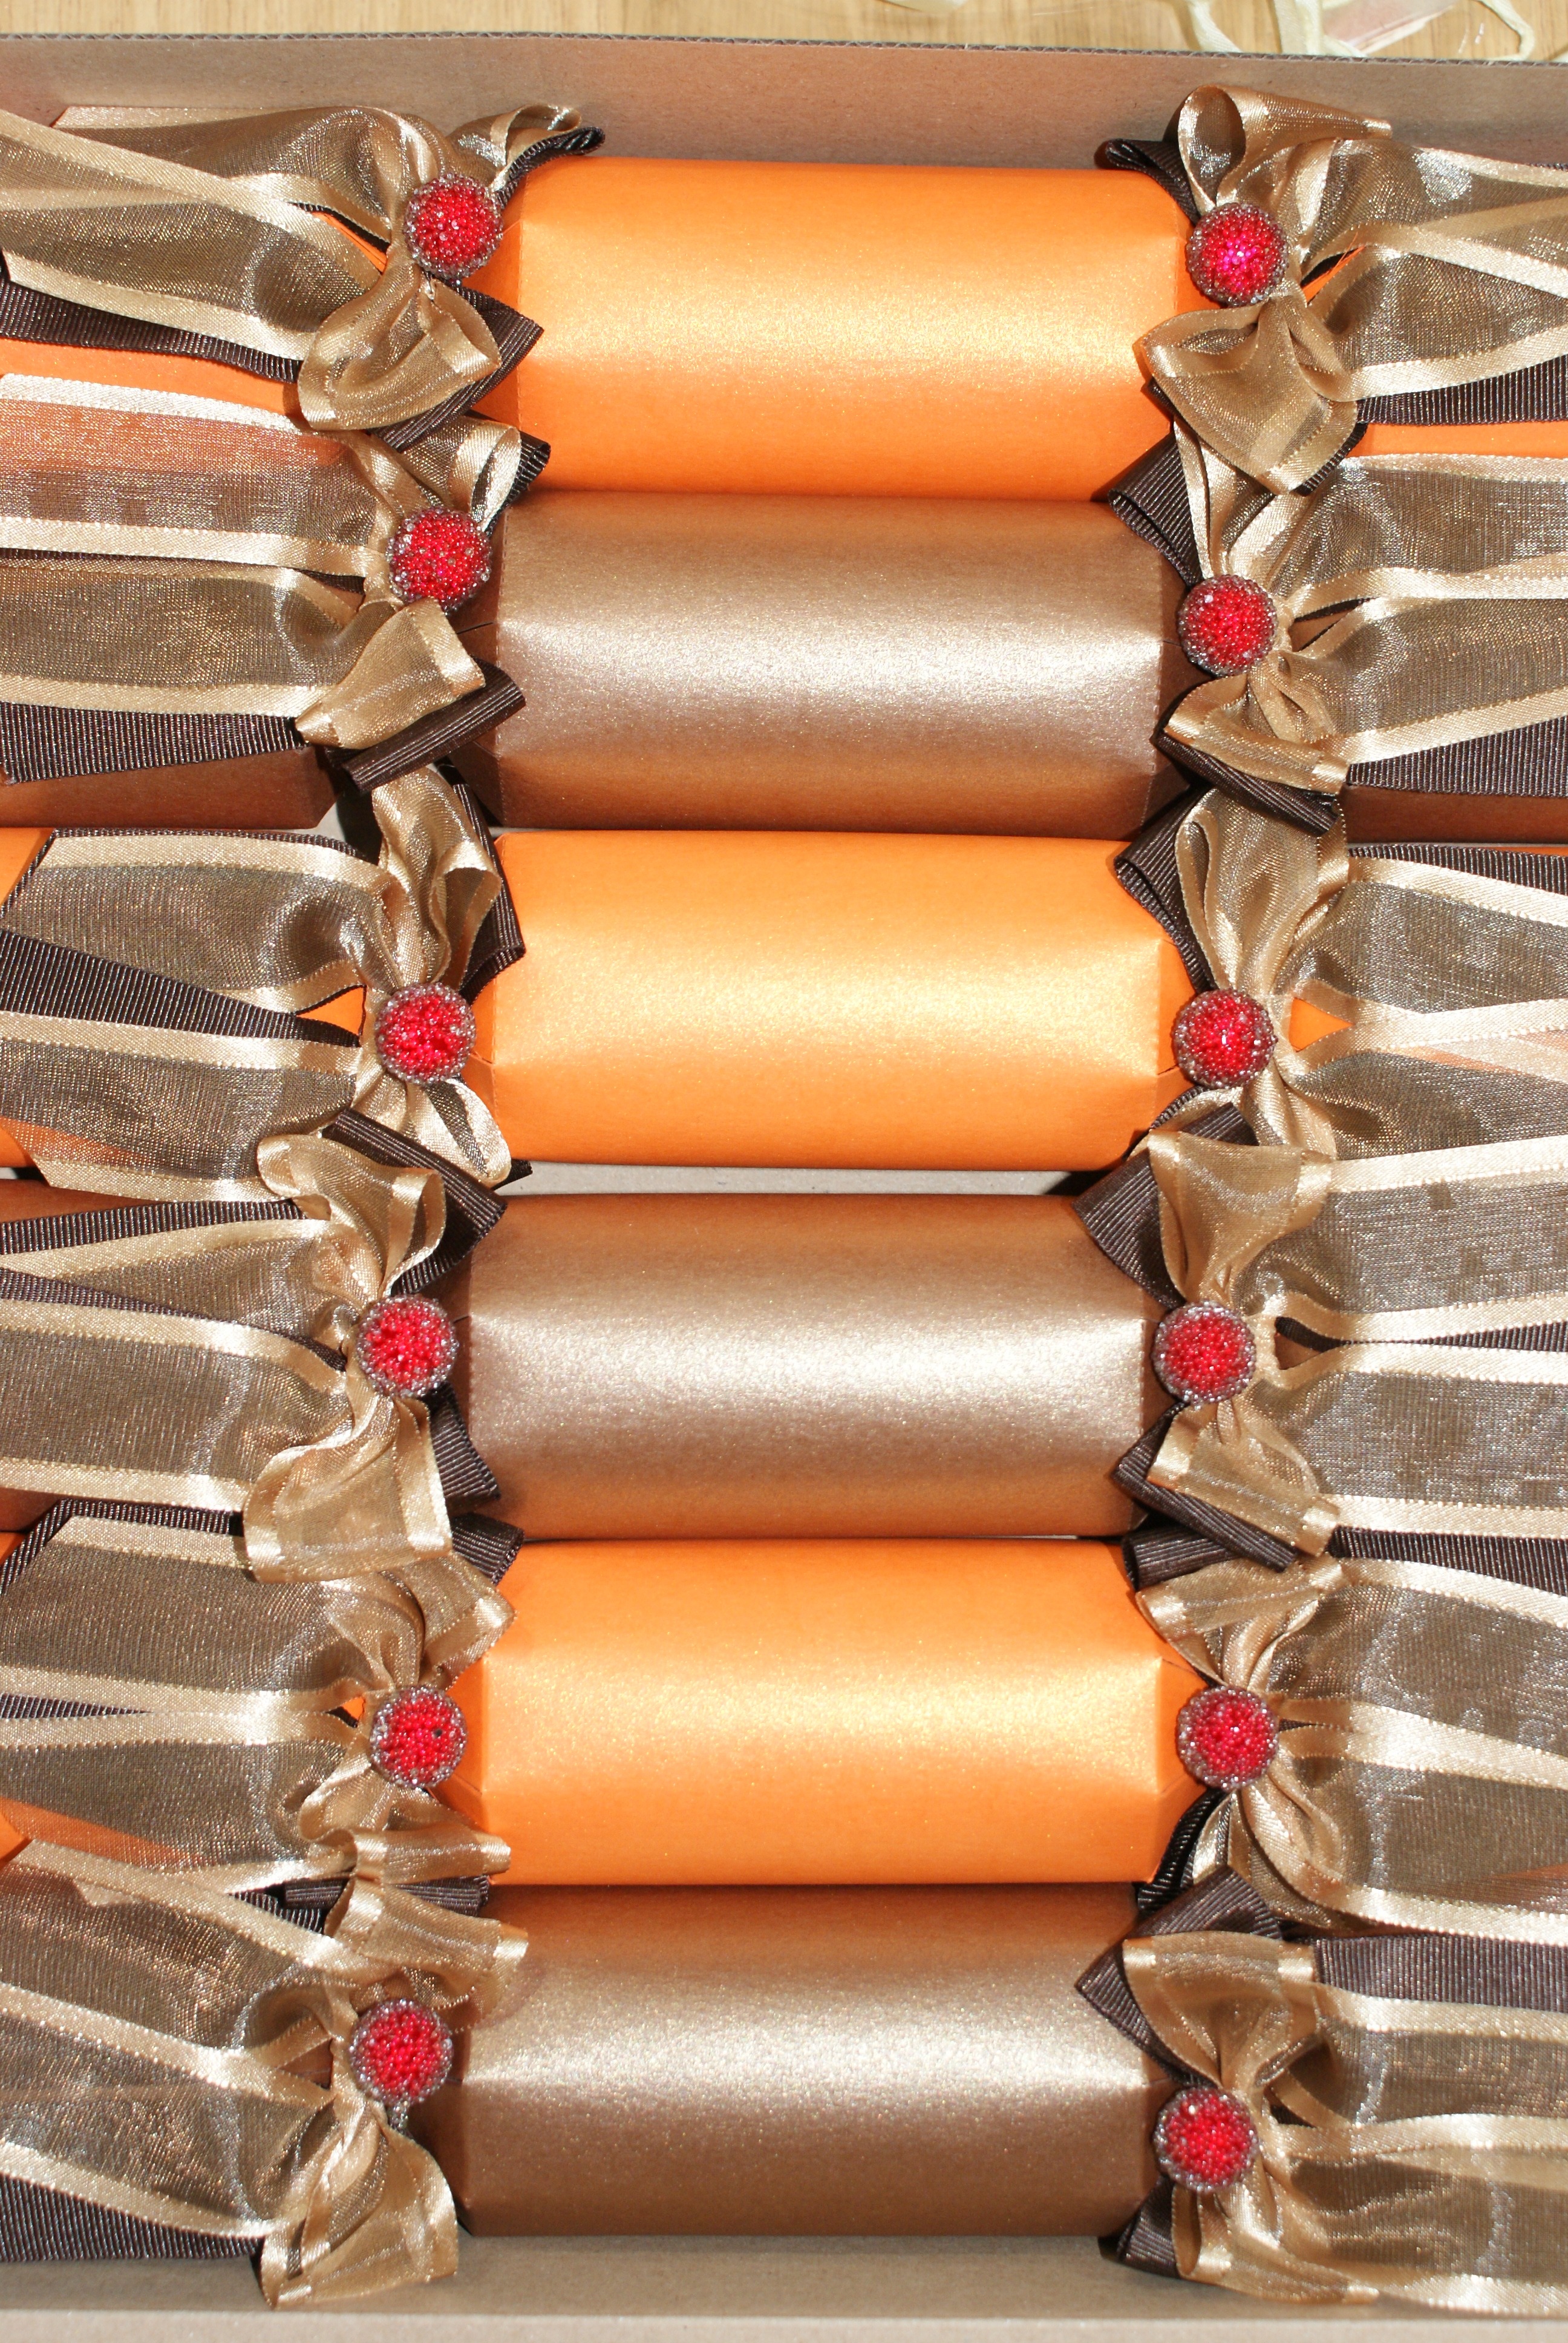
color, brown, bead, christmas, festive, interior design, christmas decoration, jewellery, art, crackers, copper, christmas ball, xmas, fashion accessory